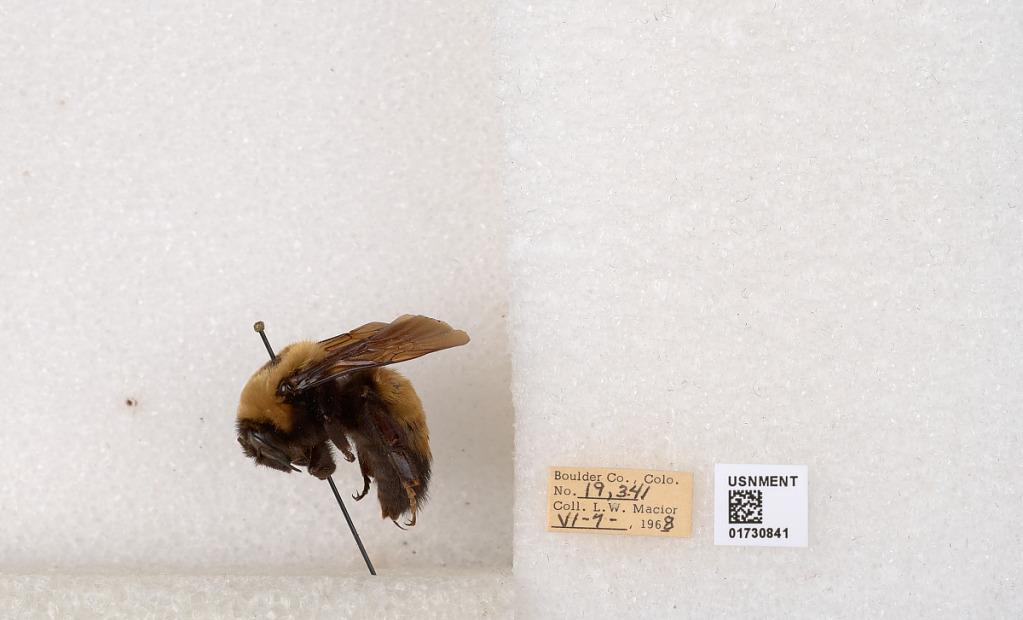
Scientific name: Bombus (Bombus) nevadensis Cresson
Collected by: L. Macior
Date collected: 1968-6-7
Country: United States
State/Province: Colorado
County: Boulder
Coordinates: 40.0925, -105.358